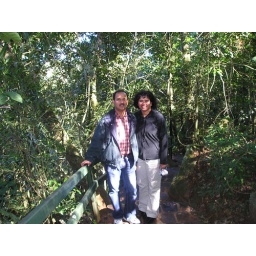
On one of the wooden pavements in the rain forest